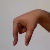
The image shows a hand gesture representing the letter 'Q' in Indian Sign Language.